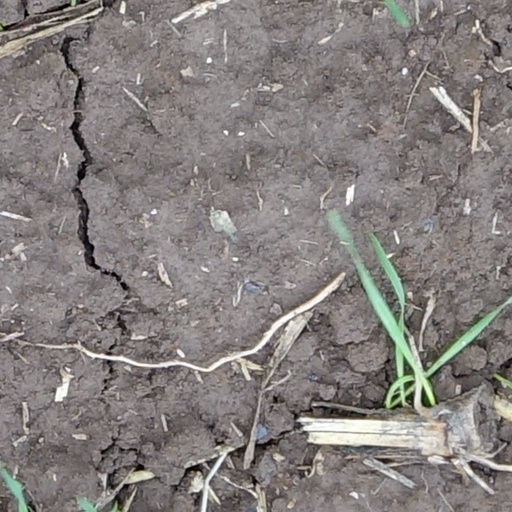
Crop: wheat